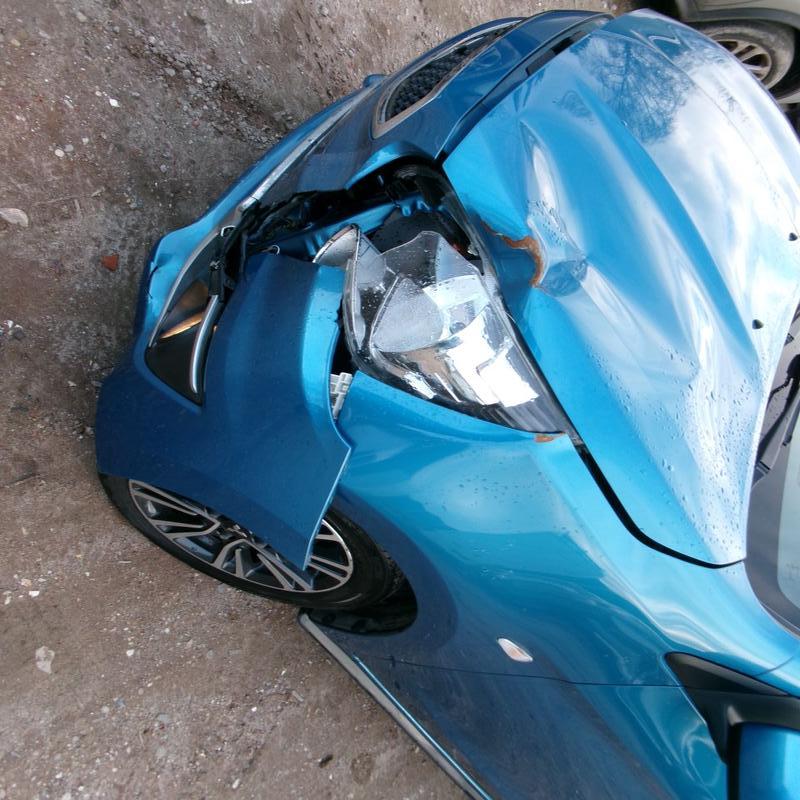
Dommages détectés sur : pare-choc avant, feu avant gauche, capot, aile avant gauche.
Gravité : majeur